Margarida Aritzeta i Abad

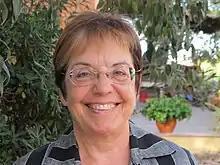
Aritzeta in 2013

Margarida Aritzeta i Abad (Valls, July 20, 1953) is a writer and was a professor of literary theory and comparative literature at the University Rovira i Virgili (Tarragona) until September 2018.